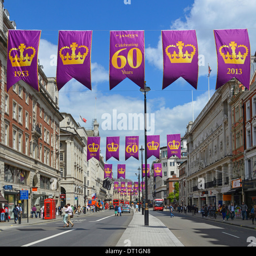
banners celebrating the anniversary of coronation